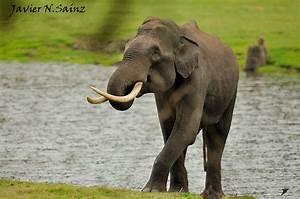
elephant